Anglo-French blockade of the Río de la Plata

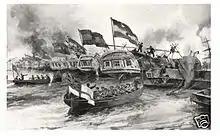
French and British ships breaking the chains in Obligado.

In Obligado the Parana is only 700 m. wide, and the turning made sailboat navigation difficult. Mansilla placed 24 boats in succession, holding three thick chains to close the river. The west coast was the only one fortified, with four batteries. The biggest Argentine cannons were of caliber 20, whereas the average in the Anglo-French navy was of 80. The land was defended by the Regiment of Patricians, and the volunteers from the countryside were led by Facundo Quiroga (son of the famed caudillo of the same name). Many artilleries were operated by British sailors from the captured Argentine fleet, who disobeyed the orders of not fighting against their home country. A brig of six cannons was the only Argentine combat vessel.